Michigan rap

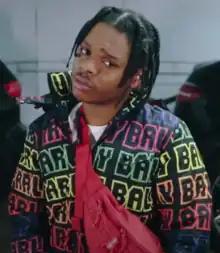
42 Dugg in the music video for "Narcos" by Mitch PNF.

42 Dugg born Dion Marquise Hayes is an American rapper well known for making collaborations with Lil Baby on hit songs such as "We Paid" and "4 Da Gang" with Roddy Ricch. He grew up on the Eastside of Detroit and attended high school, but soon dropped out. The number 42 in his name marks a reference to a Crip set that went by the name of "Hustle Boys". He grew up listening to Yo Gotti and was later signed to Yo Gotti's record label "Collective Music Group".